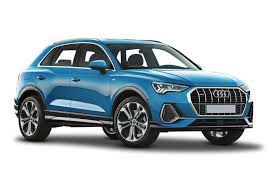
Label: noambulance